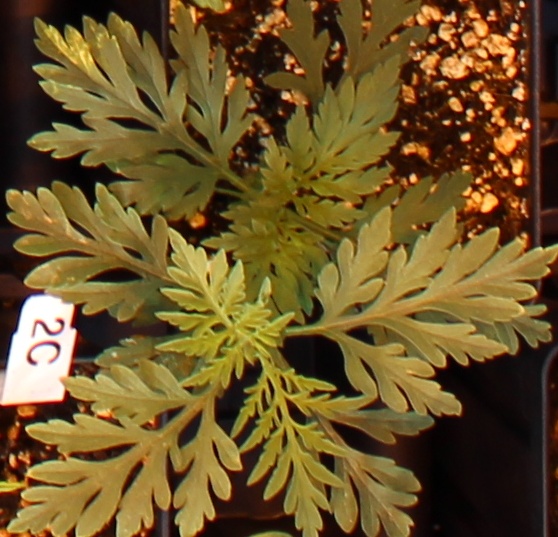
Label: Ragweed